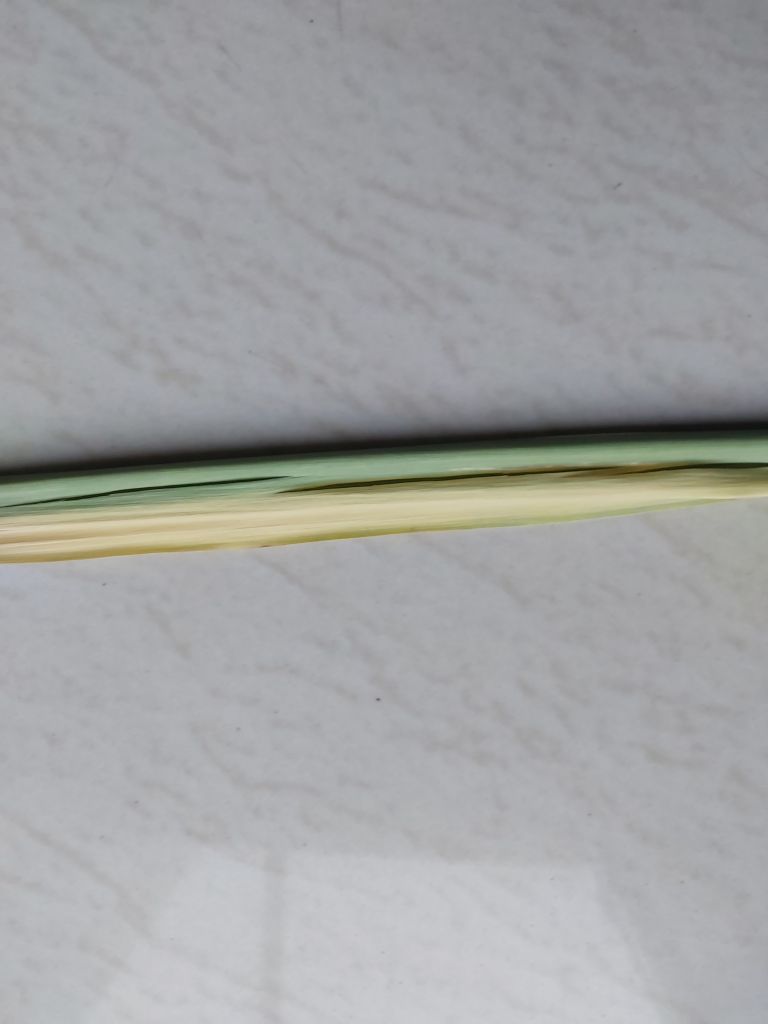
Label: Banded Chlorosis